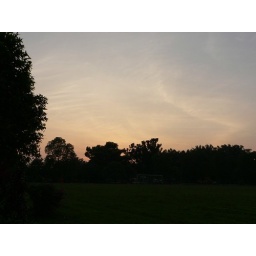
from the field in front of my house